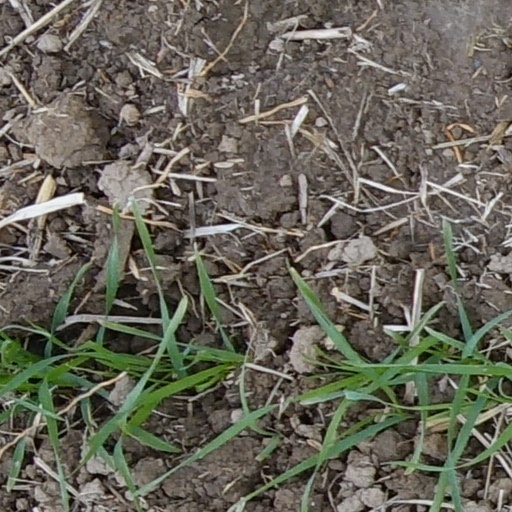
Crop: wheat